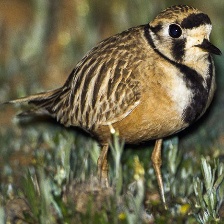
Species: INLAND DOTTEREL
Scientific name: CHARADRIUS AUSTRALIS